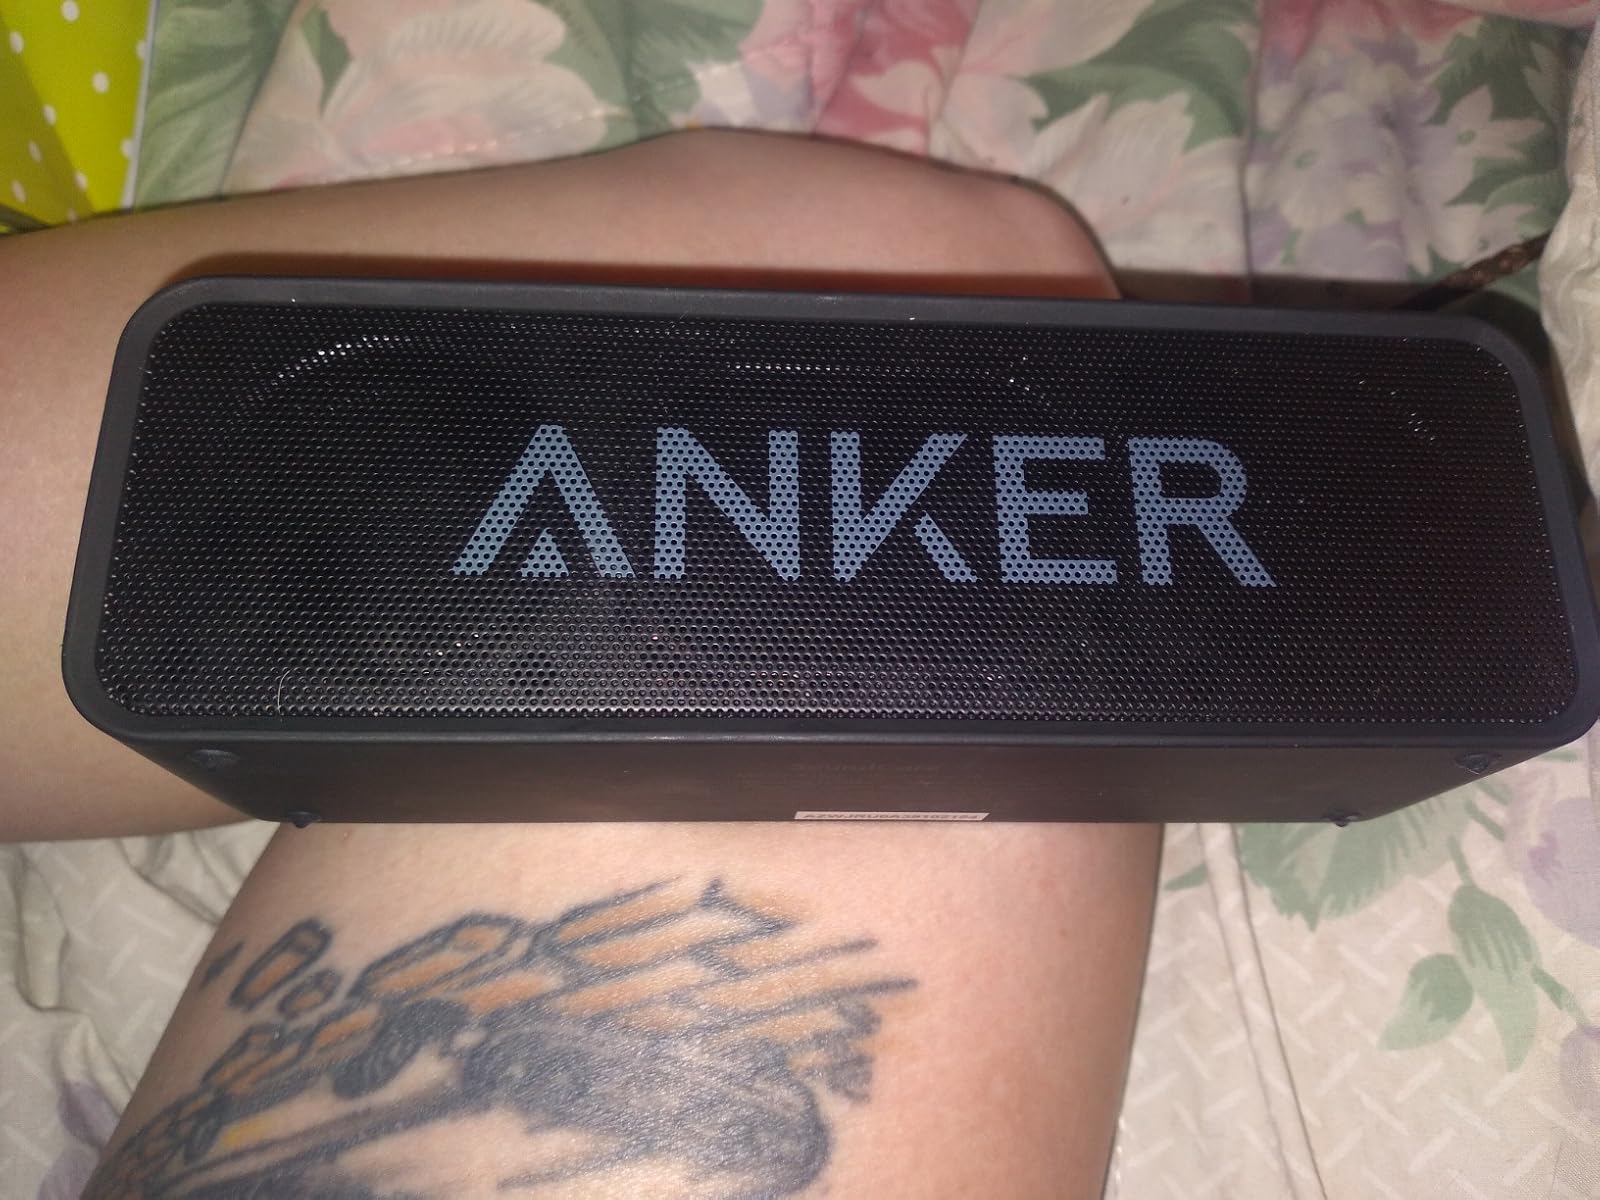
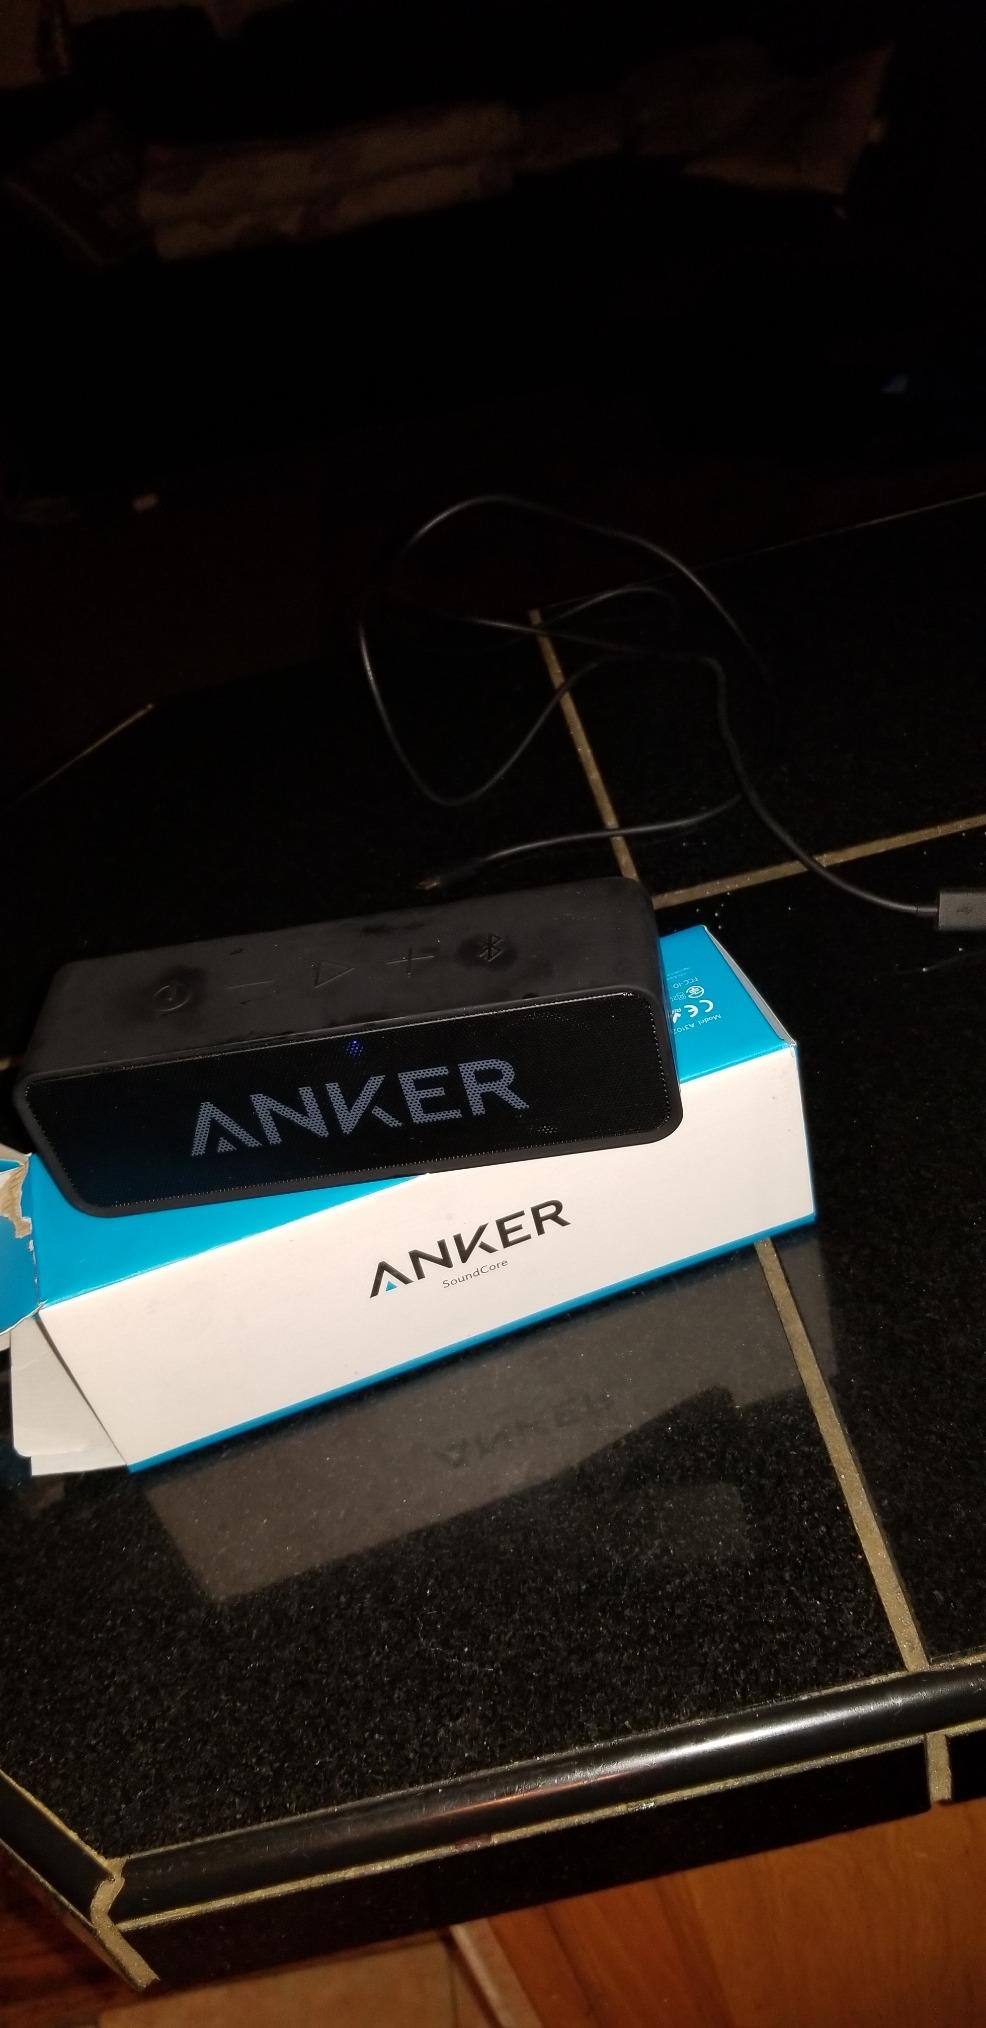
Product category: speaker
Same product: yes